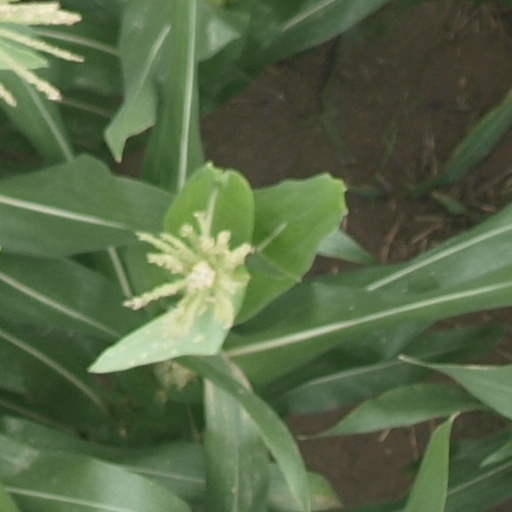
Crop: maize; corn